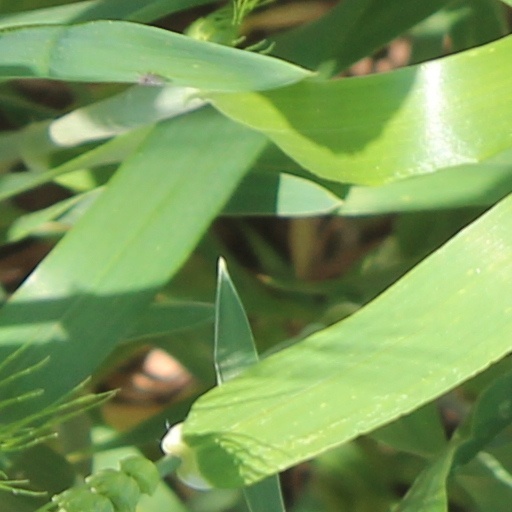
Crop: wheat